Mongol Empire

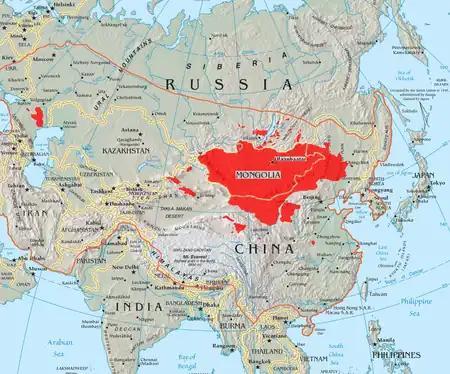
Map showing the boundary of the 13th century Mongol Empire compared to today's Mongols in Mongolia, Russia, the Central Asian States, and China

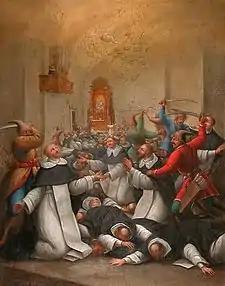
Dominican martyrs killed by Mongols during the Mongol invasion of Poland in 1260.

The Mongol Empire saw some significant developments in science due to the patronage of the Khans. Roger Bacon attributed the success of the Mongols as world conquerors principally to their devotion to mathematics. Astronomy was one branch of science that the Khans took a personal interest in. According to the Yuanshi, Ögedei Khan twice ordered the armillary sphere of Zhongdu to be repaired (in 1233 and 1236) and also ordered in 1234 the revision and adoption of the Damingli calendar. He built a Confucian temple for Yelü Chucai in Karakorum around 1236 where Yelü Chucai created and regulated a calendar on the Chinese model. Möngke Khan was noted by Rashid al-Din as having solved some of the difficult problems of Euclidean geometry on his own and written to his brother Hulagu Khan to send him the astronomer Tusi. Möngke Khan's desire to have Tusi build him an observatory in Karakorum did not reach fruition as the Khan died on campaign in southern China. Hulagu Khan instead gave Tusi a grant to build the Maragheh Observatory in Persia in 1259 and ordered him to prepare astronomical tables for him in 12 years, despite Tusi asking for 30 years. Tusi successfully produced the Ilkhanic Tables in 12 years, produced a revised edition of Euclid's elements and taught the innovative mathematical device called the Tusi couple. The Maragheh observatory held around 400,000 books salvaged by Tusi from the siege of Baghdad and other cities. Chinese astronomers brought by Hulagu Khan worked there as well.